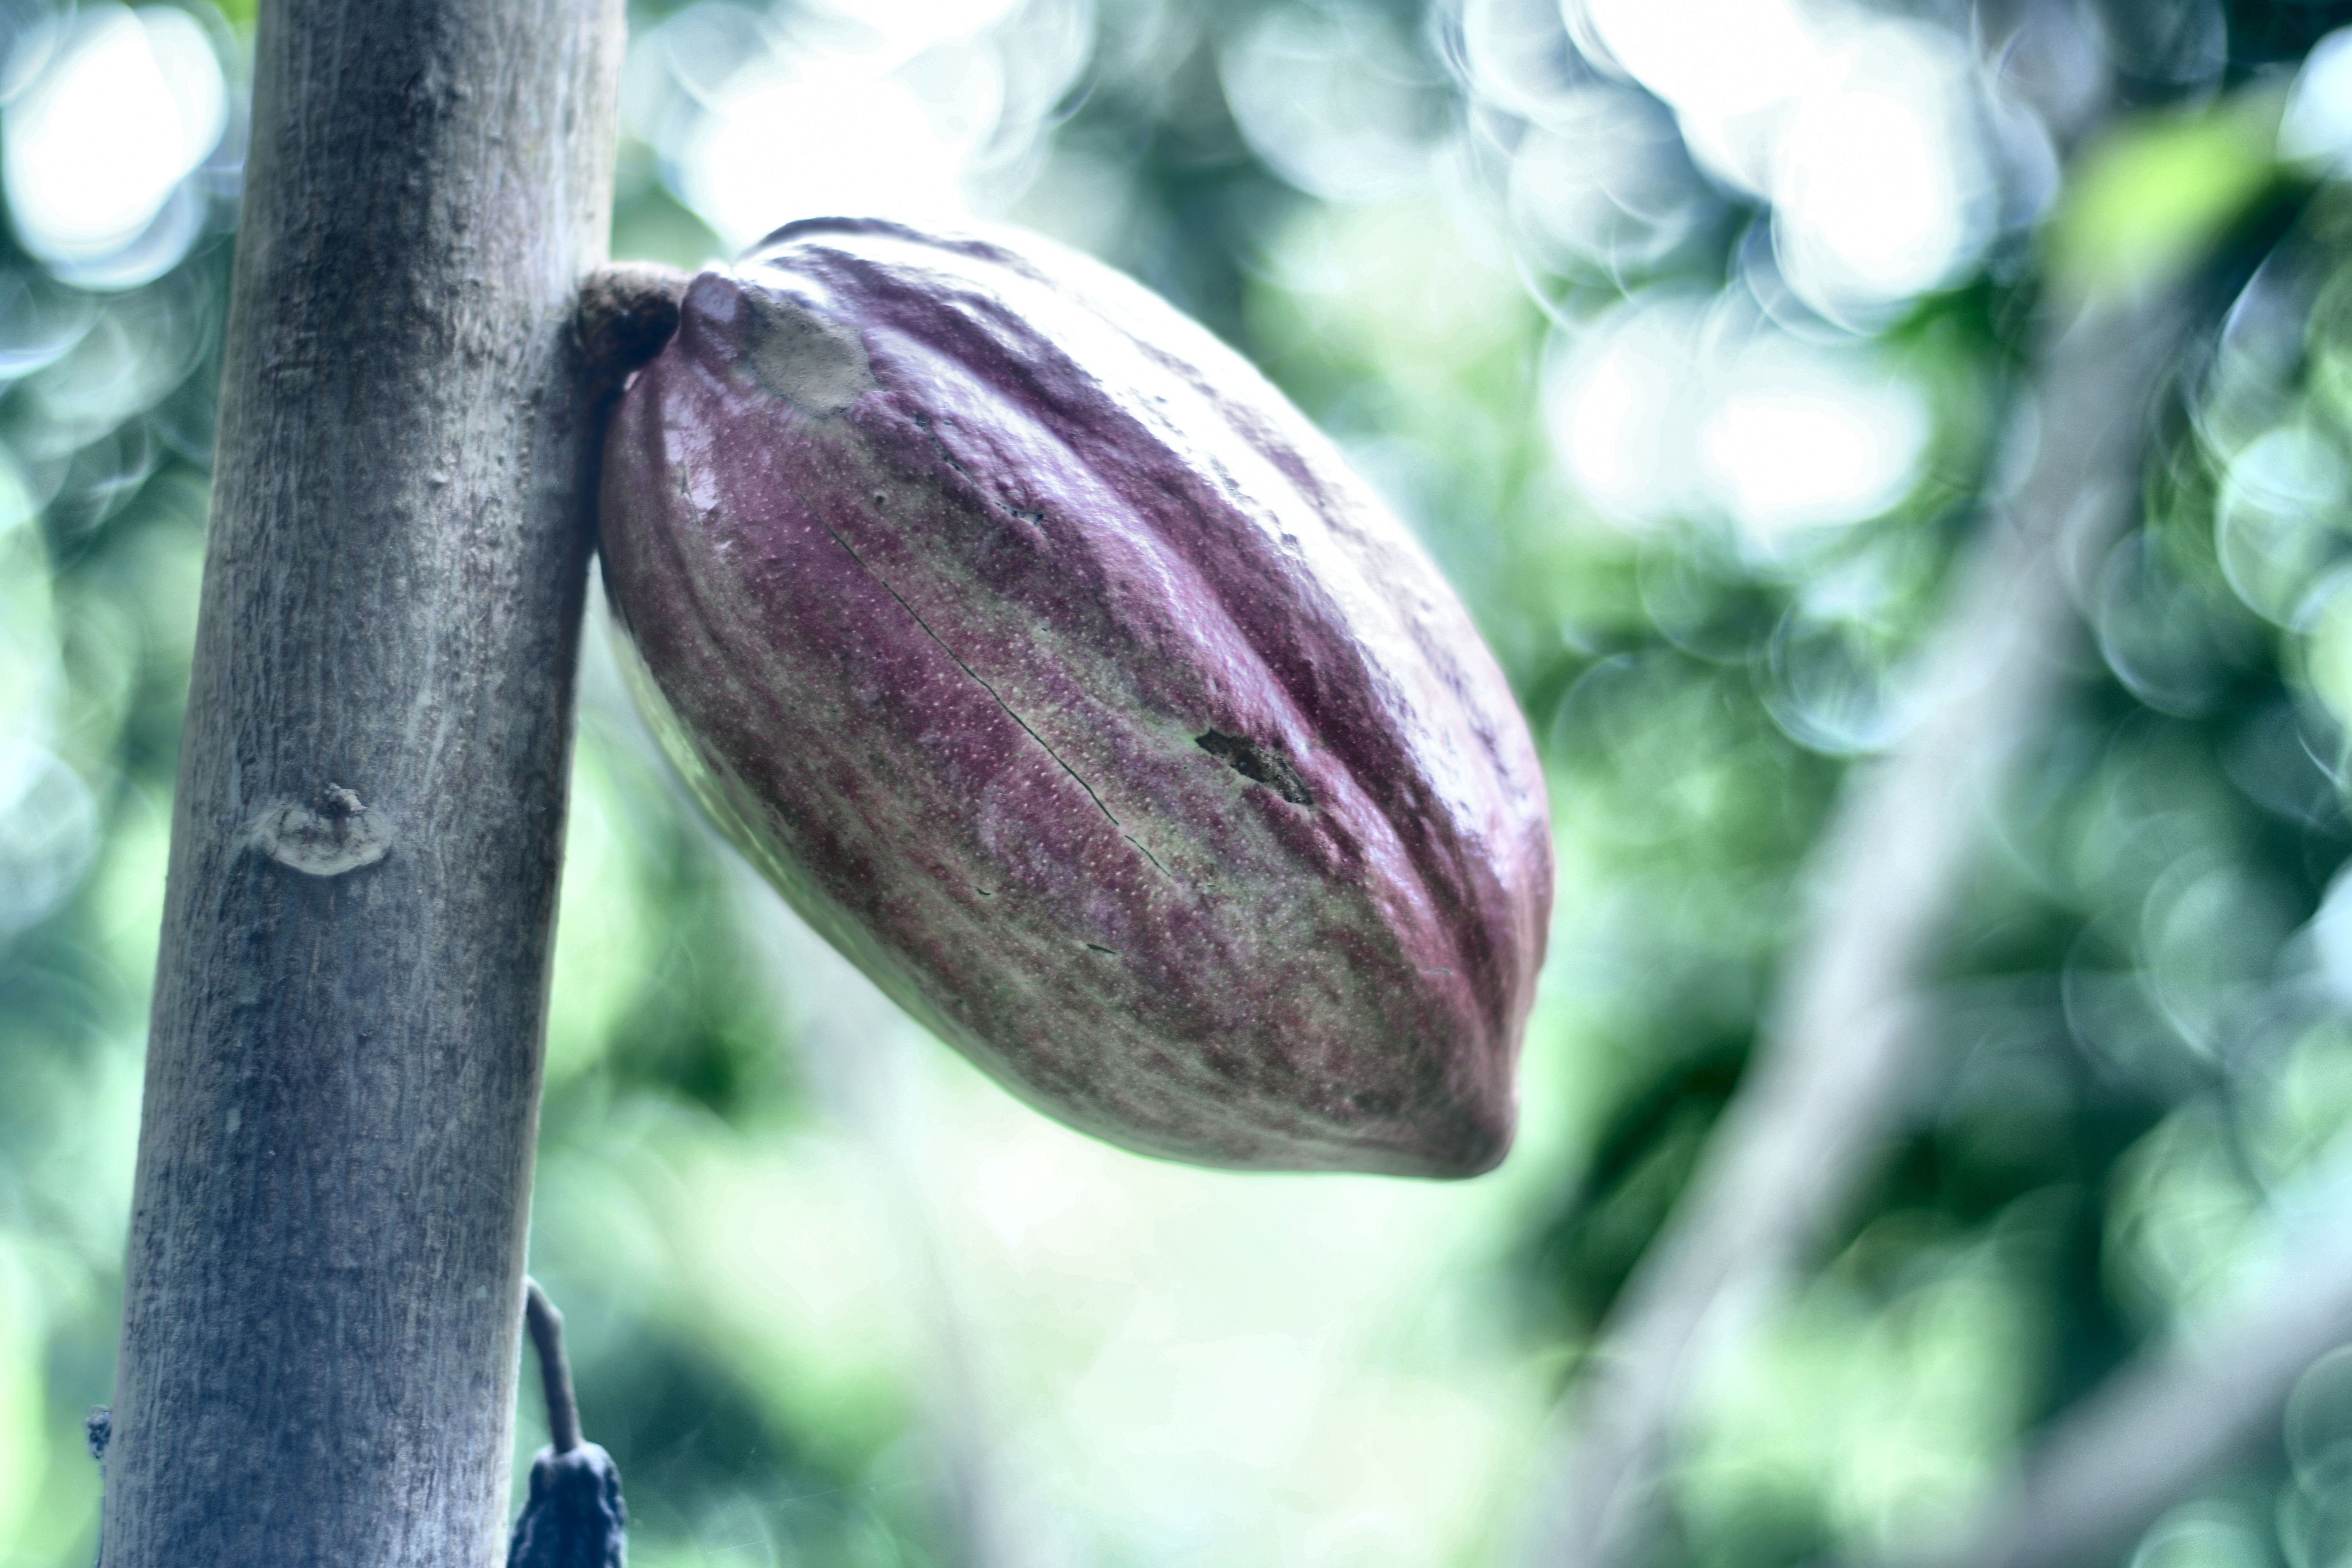
Maturity: unmature
Variety: Amelonado